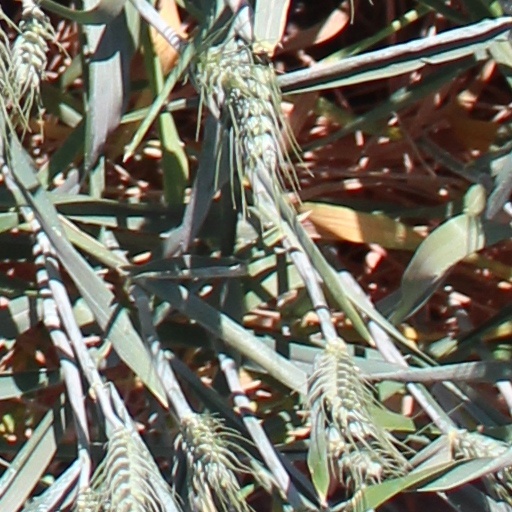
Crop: wheat